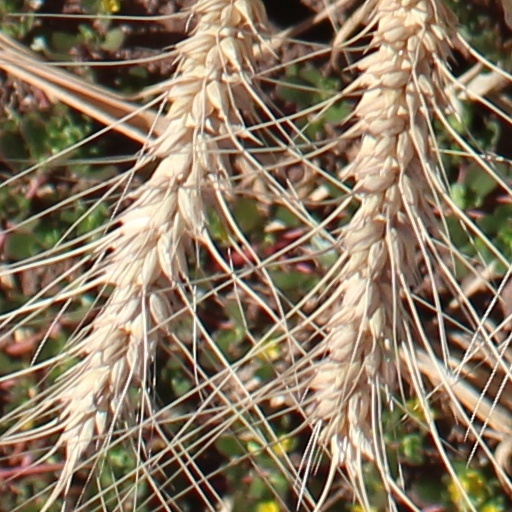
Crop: wheat